Harold Leslie Edwards

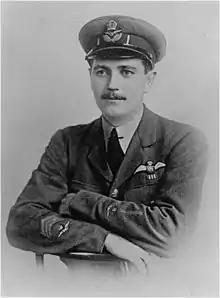
Harold Leslie Edwards DFC MM

Harold Leslie Edwards DFC MM (28 April 1893 – 15 June 1951) was a Canadian World War I flying ace gunner, who in conjunction with his pilots, was officially credited with 21 victories.